Hiram Reynolds Bloomer

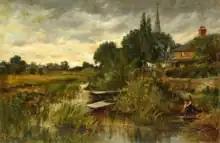
"House on the River", 1881 painting by Hiram Reynolds Bloomer

In 1872, Bloomer was a founding member of the Bohemian Club of San Francisco. In 1874 he moved to Paris, France, where he exhibited in the 1877 salon. He returned to the United States in 1880, moving first to New York, and then California two years later.